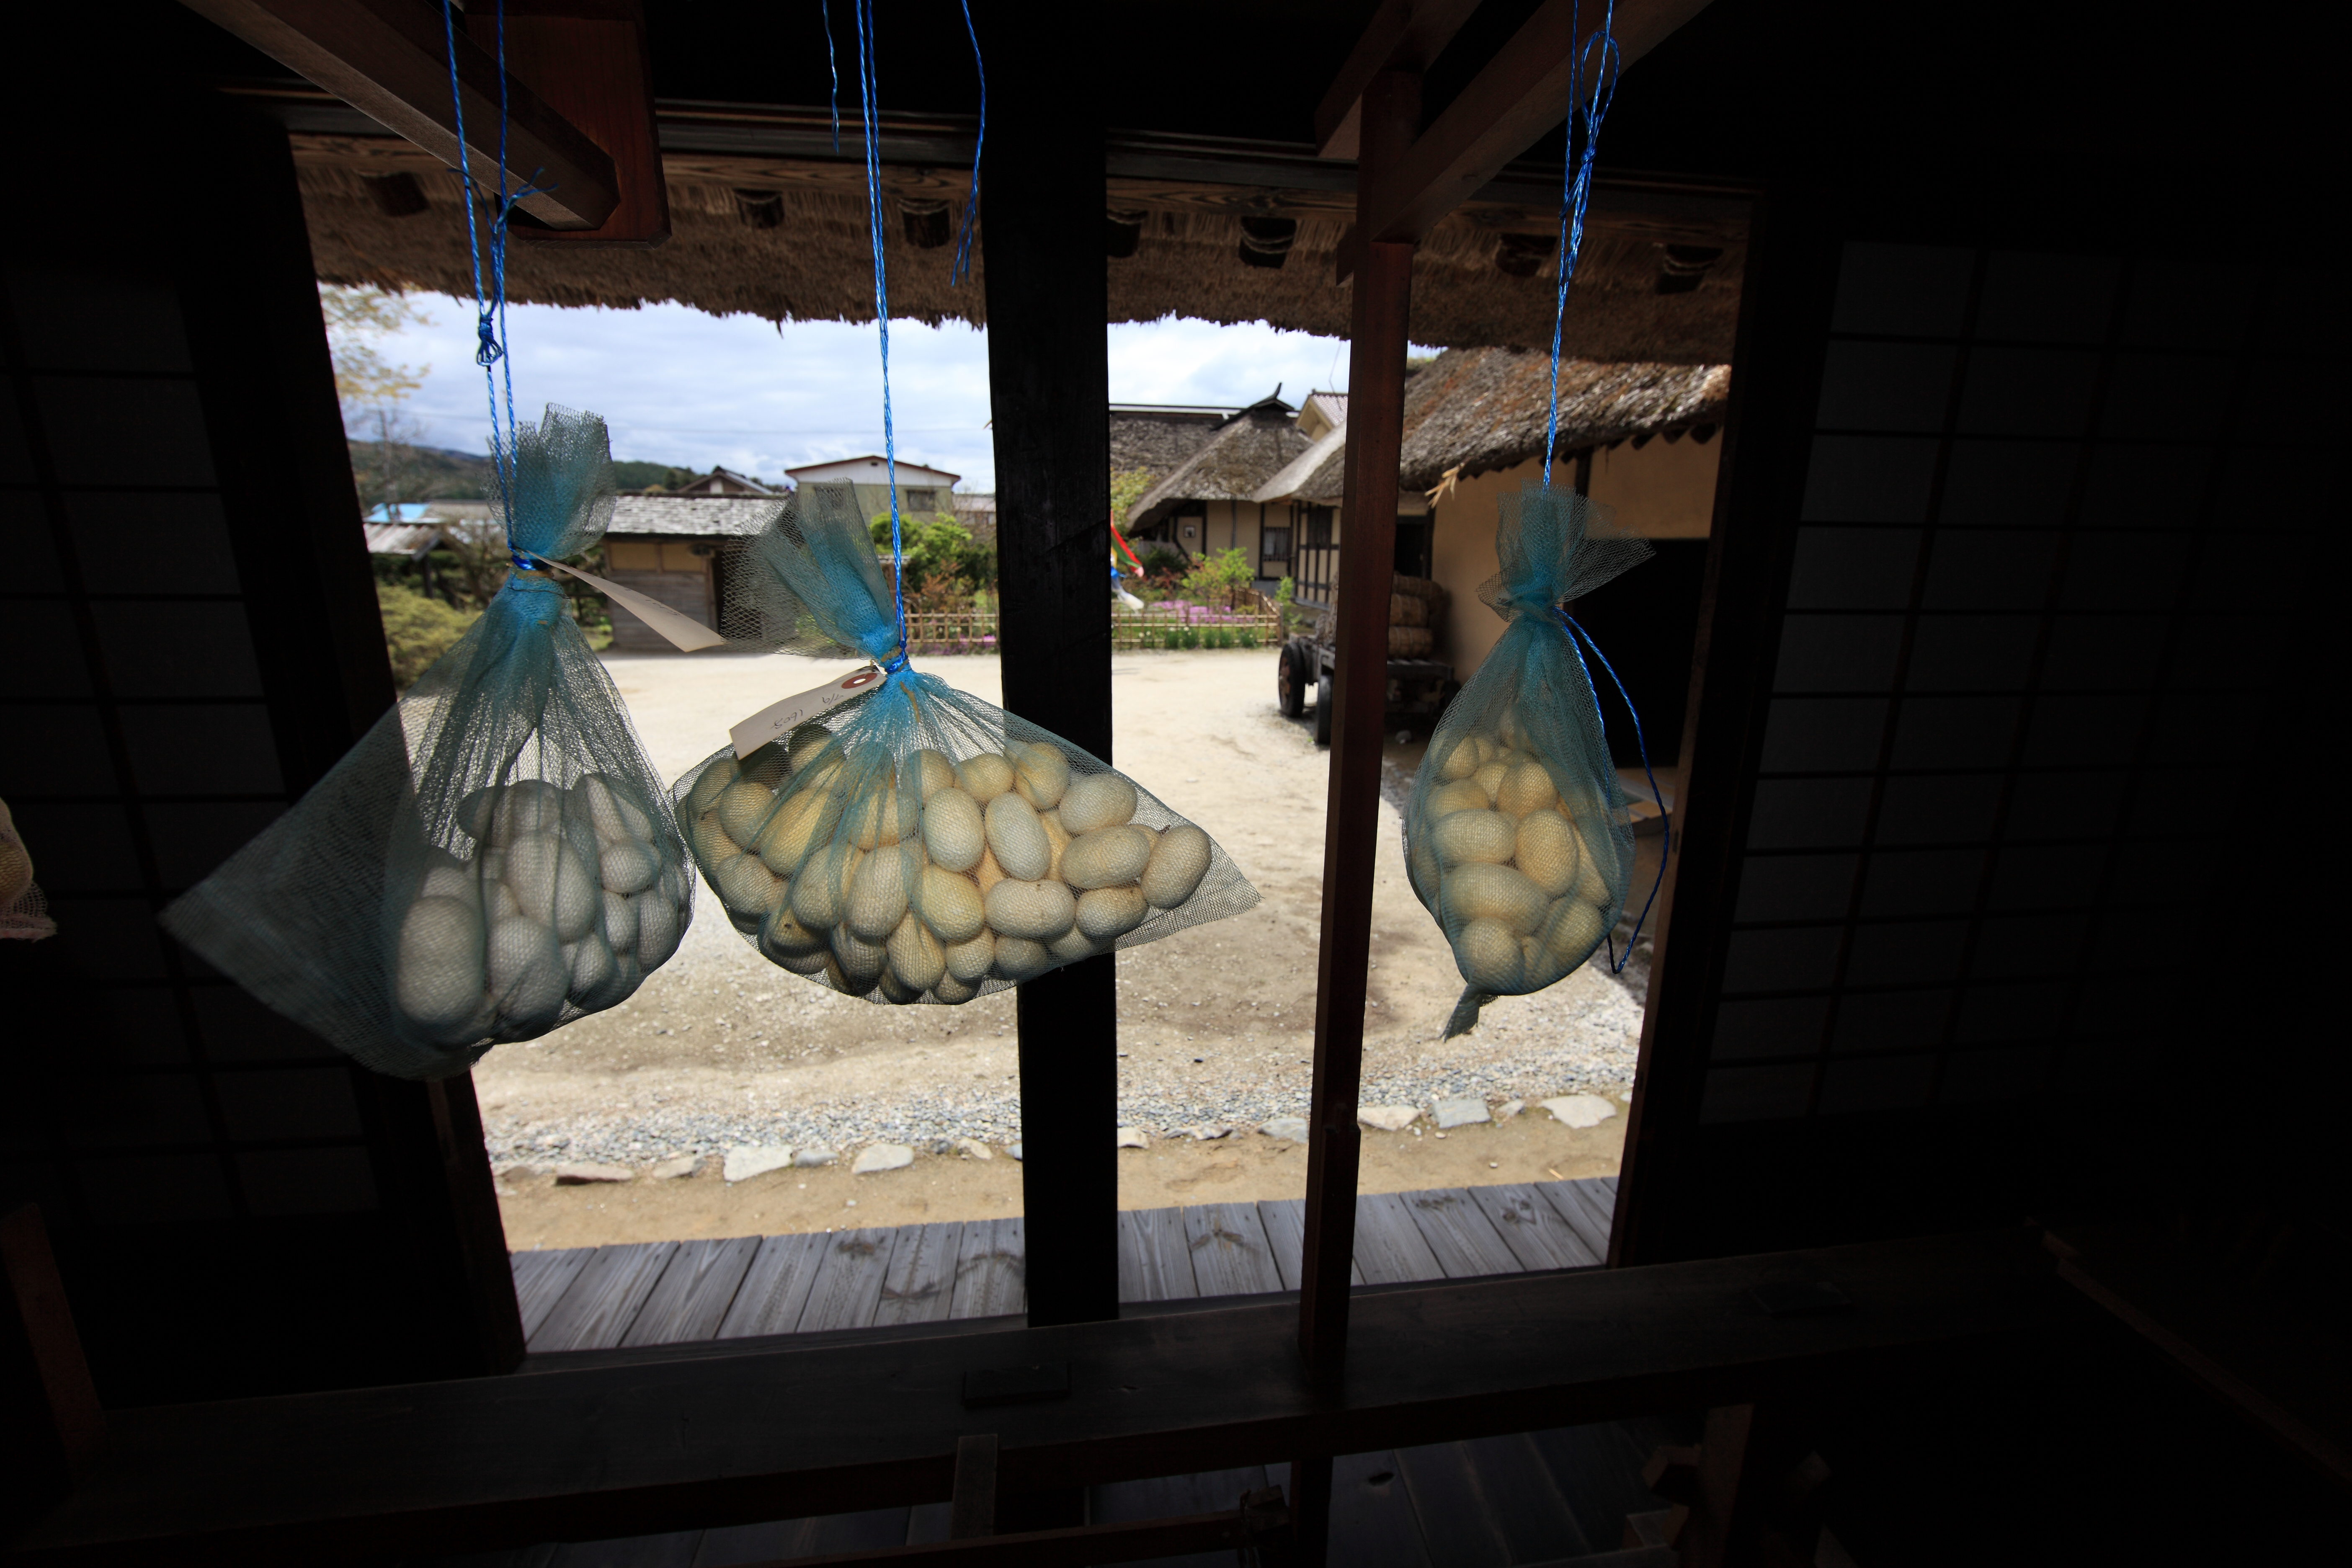
architecture, farm, house, window, home, high, ancient, residence, exterior, lighting, art, design, japanese, 5d, style, image, hires, tourist attraction, markii, traditional, hi, res, resolution, iwate, tohno, toonoshi, denshoen, screenshot